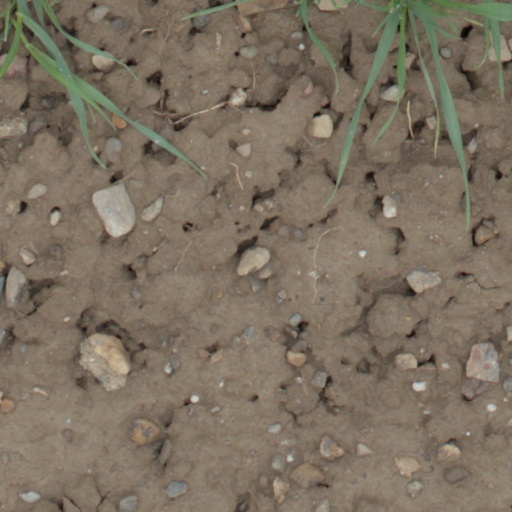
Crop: wheat